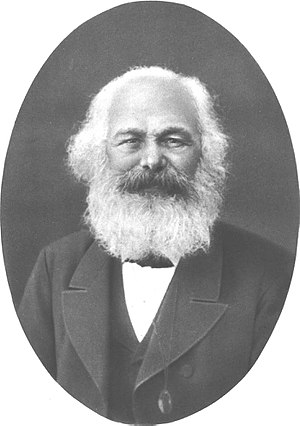
Karl Marx / Eksilårene i London (1849–1883) / Studier og nye værker / Kritik mod Gotha-programmet
Karl Marx i 1882
Karl Heinrich Marx var en tysk sociolog, politisk økonom og filosof.